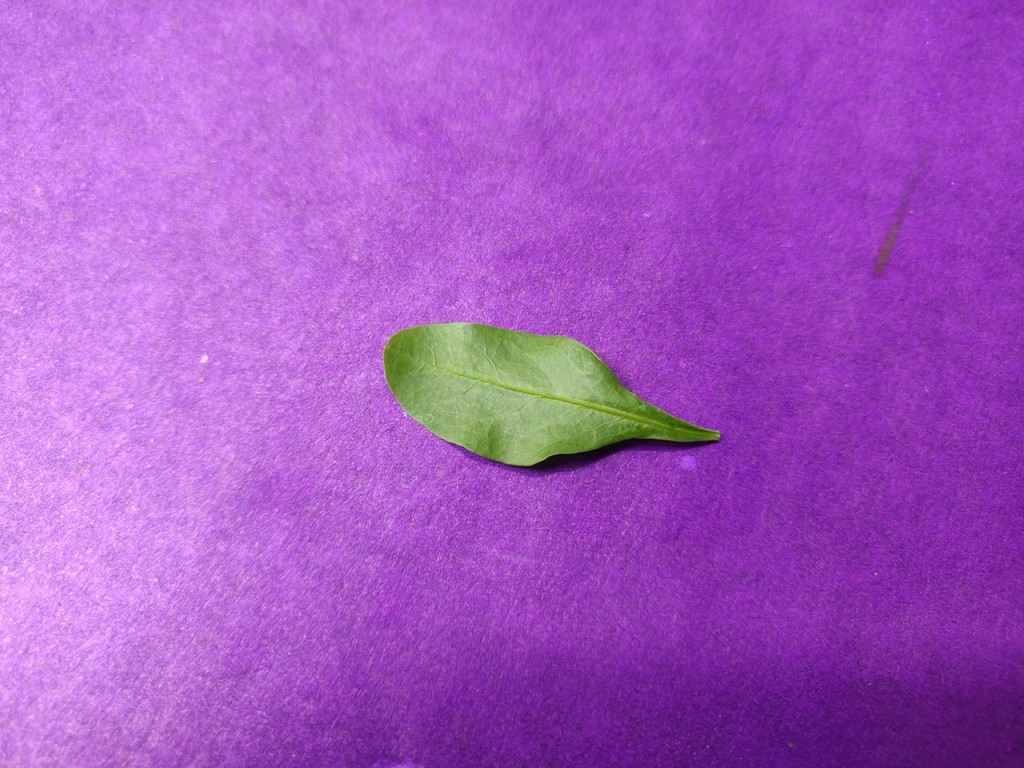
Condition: Healthy
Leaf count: single
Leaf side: front